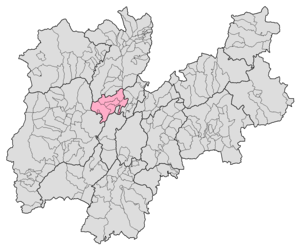
Dans la région autonome de Trentin-Haut-Adige en Italie, les comunità comprensoriali ou comunità di valle sont des collectivités territoriales constituées des communes de la province autonome de Trente et de la province autonome de Bolzano. Le rôle de ces zones administratives est la coordination des communes pour tout ce qui touche la culture, l'économie et l'écologie.